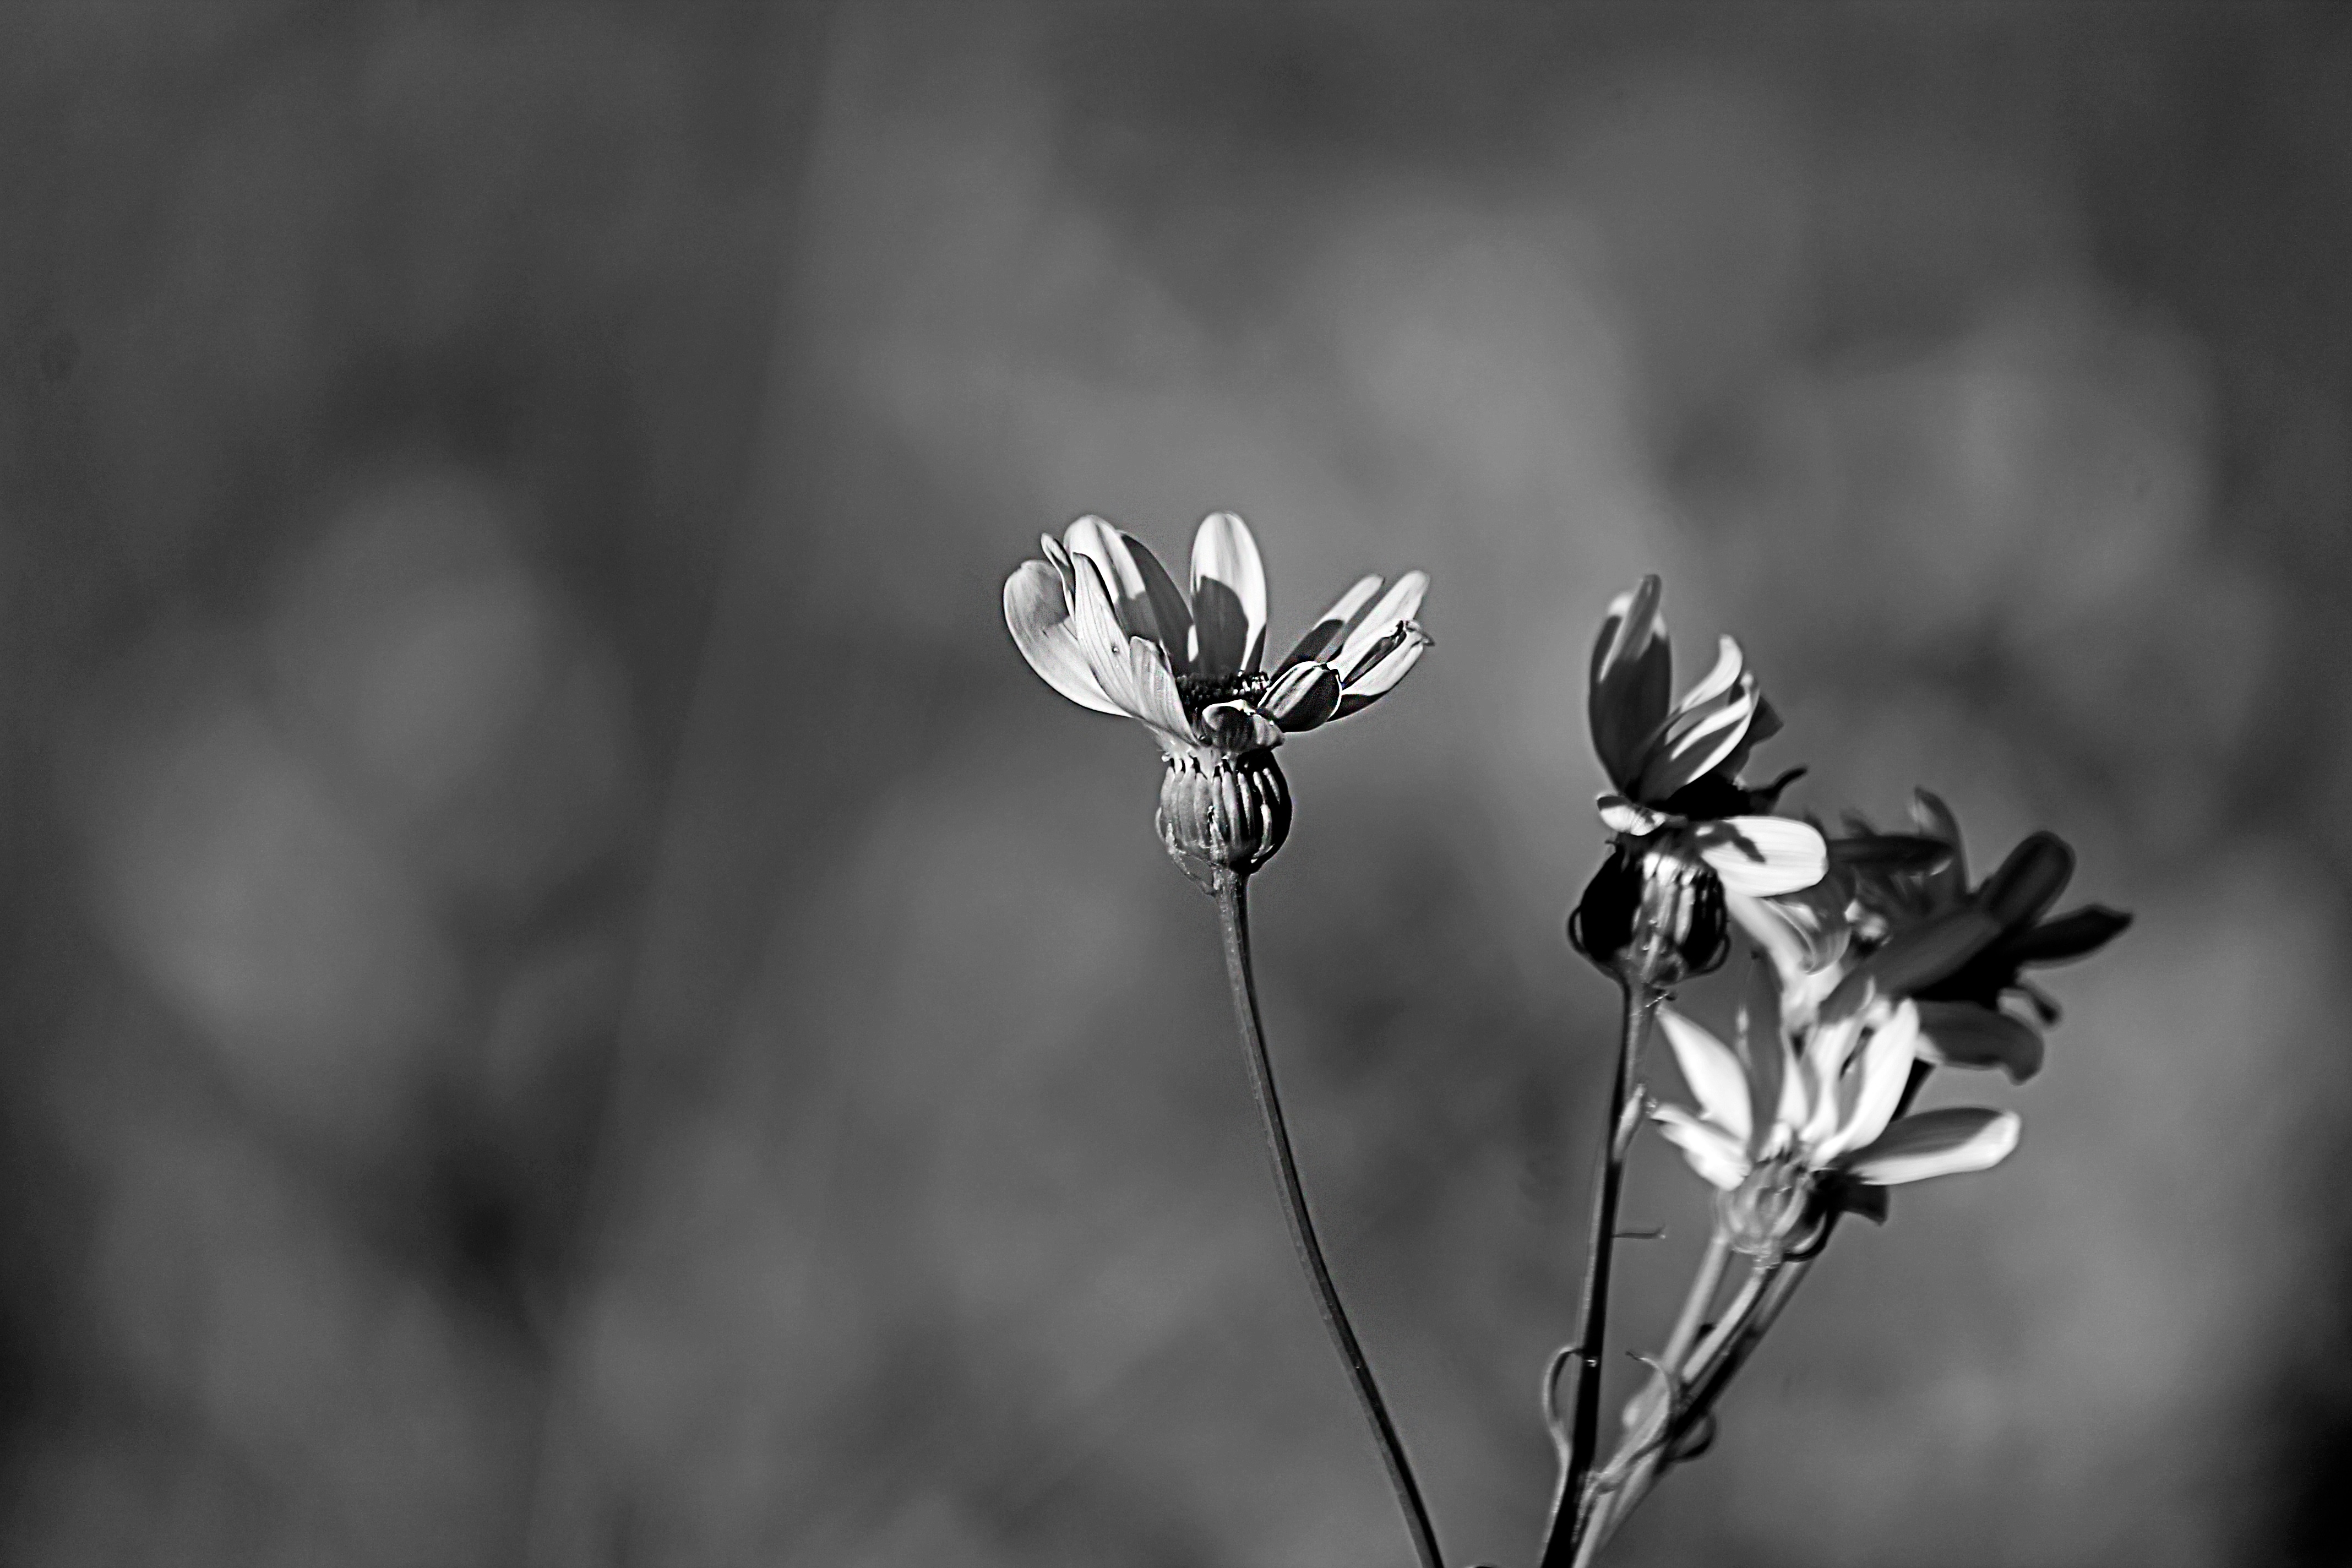
nature, branch, blossom, black and white, plant, white, photography, leaf, flower, petal, spring, black, monochrome, flora, close up, macro photography, monochrome photography, plant stem